By Sorrow's River

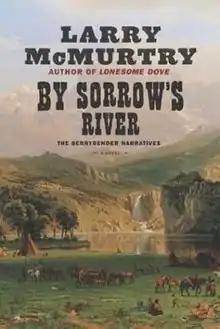
First edition (publ. Simon & Schuster)

By Sorrow's River is a 2003 novel by American novelist Larry McMurtry. It is the third, both in chronological and publishing order, of "The Berrybender Narratives". Set in the year 1833, it recounts the Berrybenders' journey south through the Great Plains to Bent's Fort on the Arkansas River.